Arturo Ferrarin

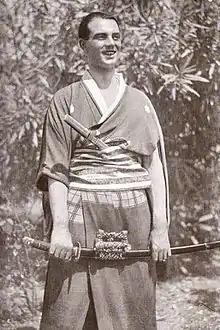
Arturo Ferrarin in Japan. 1920

Ferrarin participated twice in the Schneider Cup, flying a Macchi M.39 in 1926 and a Macchi M.52 in 1927. On both occasions, he had to withdraw before the end of the race due to engine trouble. In July 1928 he and fellow aviator Carlo Del Prete, aboard a single-engine land aircraft Savoia-Marchetti S.64 flew from Guidonia Montecelio near Rome to Touros, a coastal city in northeast Brazil. The flight set the world distance record for a non-stop flight—7188 km in 49 hours 19 minutes. In May of that year, they had set a world distance over a closed circuit, making 51 round trips between Torre Flavia near Ladispoli and Anzio, covering 7,666 km and staying aloft for 58 hours 34 minutes.